Charlie Craig (footballer)

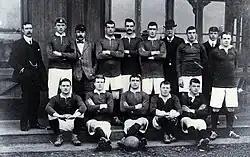
Nottingham Forest during their tour of Argentina and Uruguay. Craig shown back row, fifth from left

He moved on to Football League First Division club Nottingham Forest in 1902, where he spent periods partnering both James Iremonger and Walter Dudley, and played in both full-back positions. Towards the end of his first season with the club, he came into consideration for the Scotland national team when he appeared in the Home Scots v Anglo-Scots annual trial match (he had also taken part in a trial 12 years earlier in his amateur days with Dundee Our Boys). In 1905, he travelled with Forest on their tour of Argentina and Uruguay. In all, he spent five seasons and made 136 League appearances at Forest.